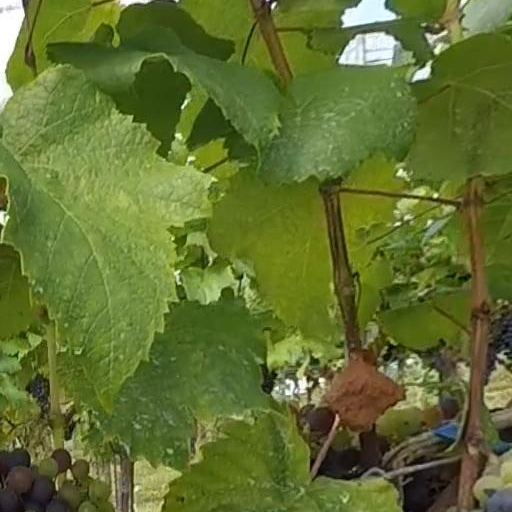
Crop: grape